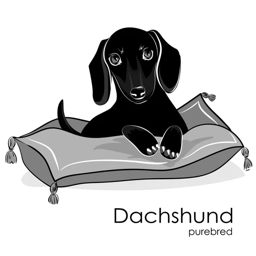
puppy dog of breed a dachshund in black and white -- stock vector #